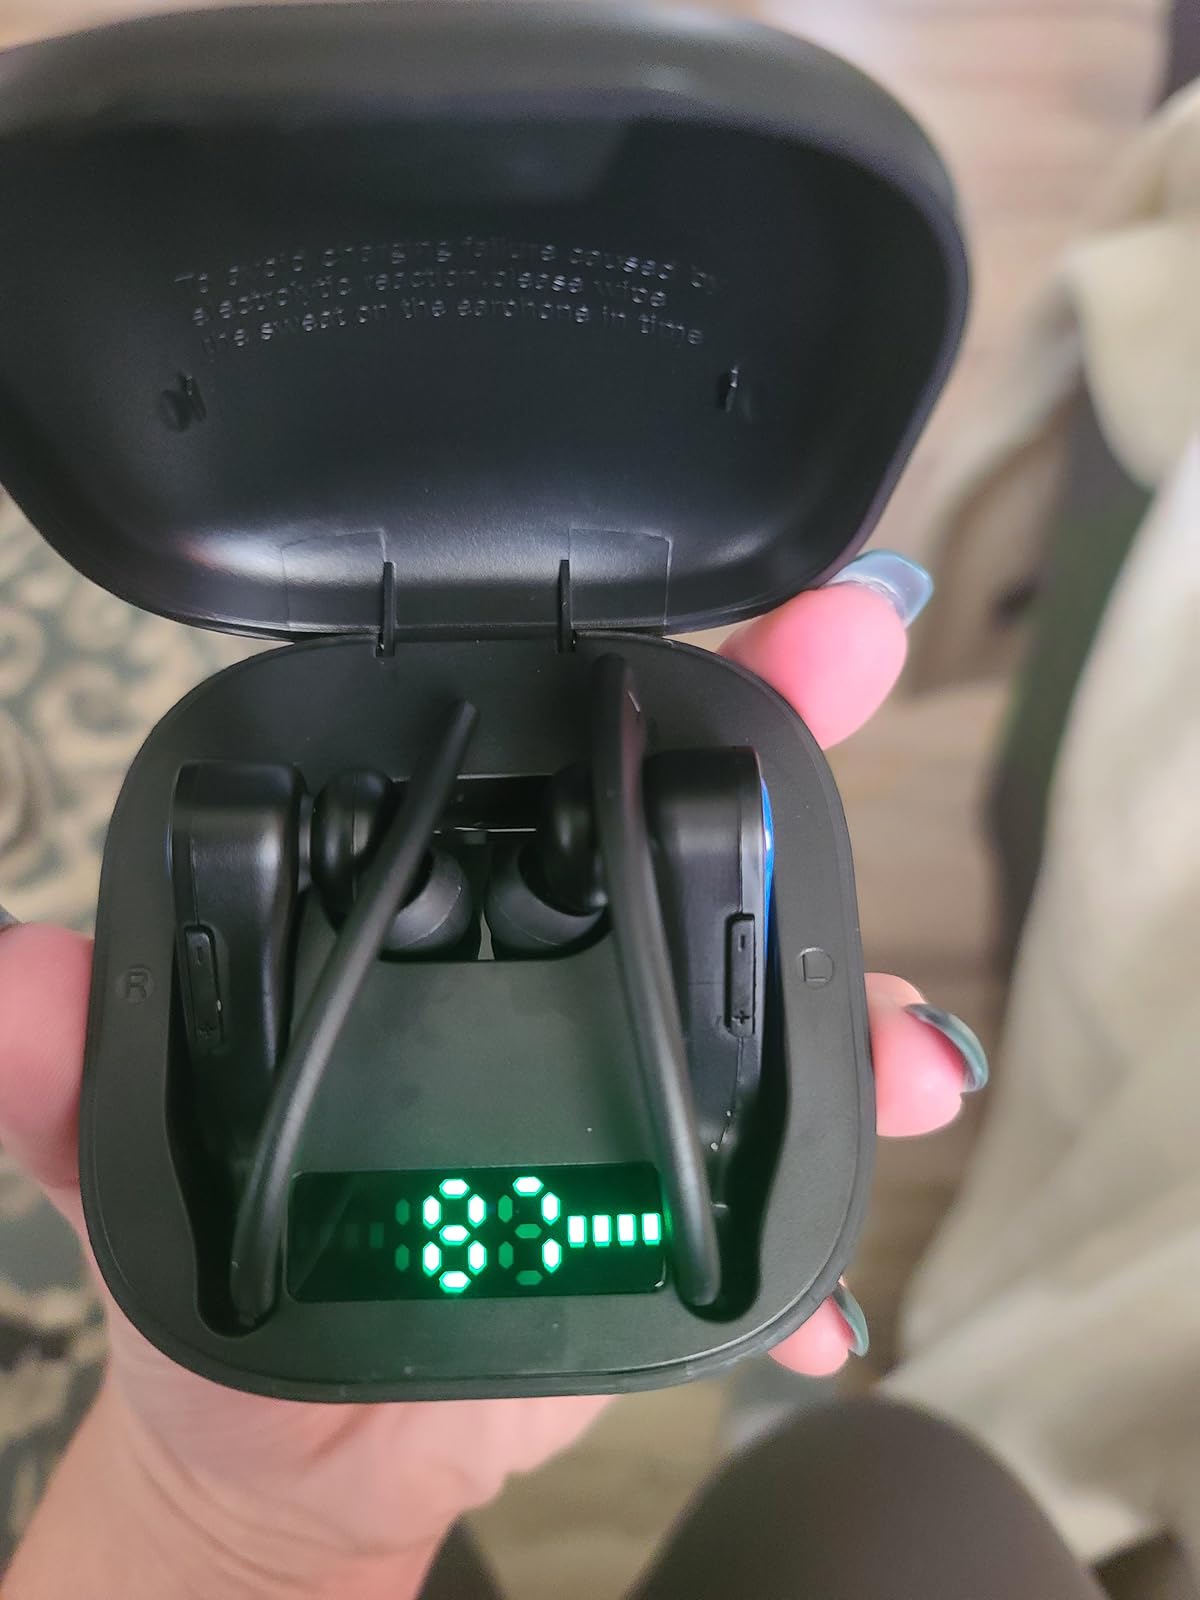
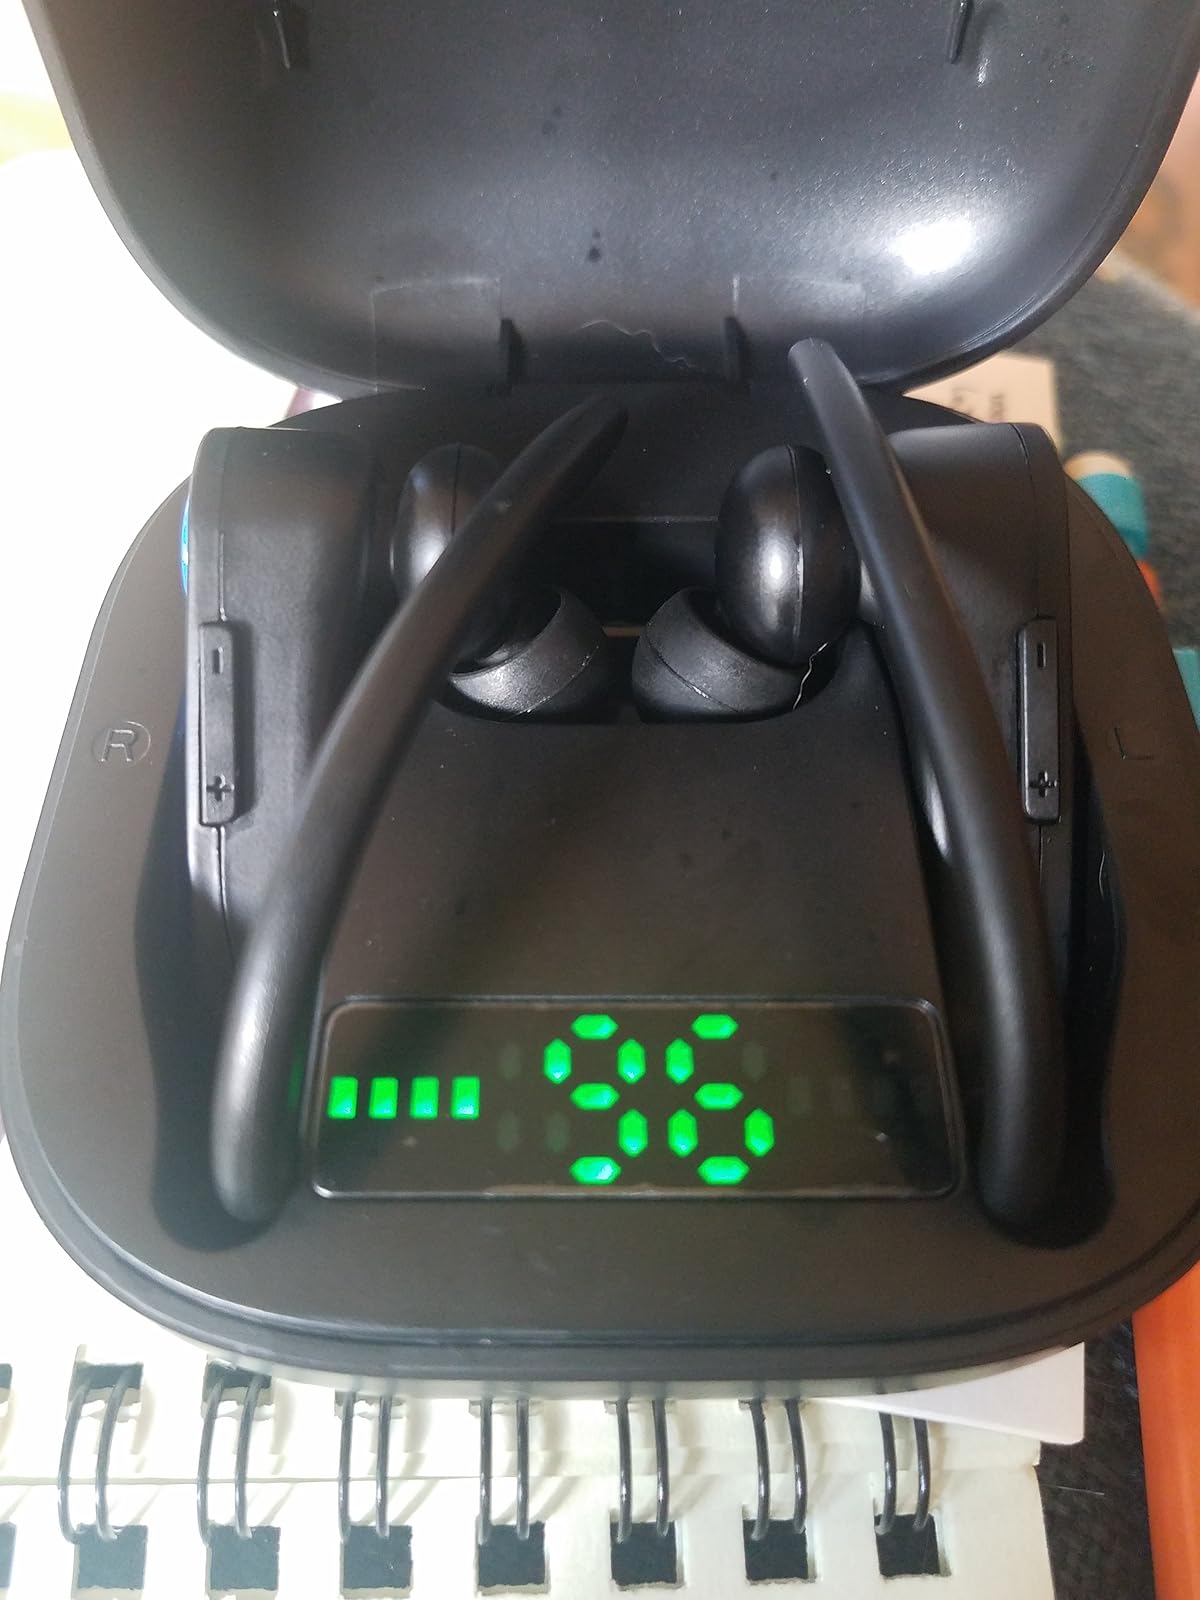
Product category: earbuds
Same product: yes